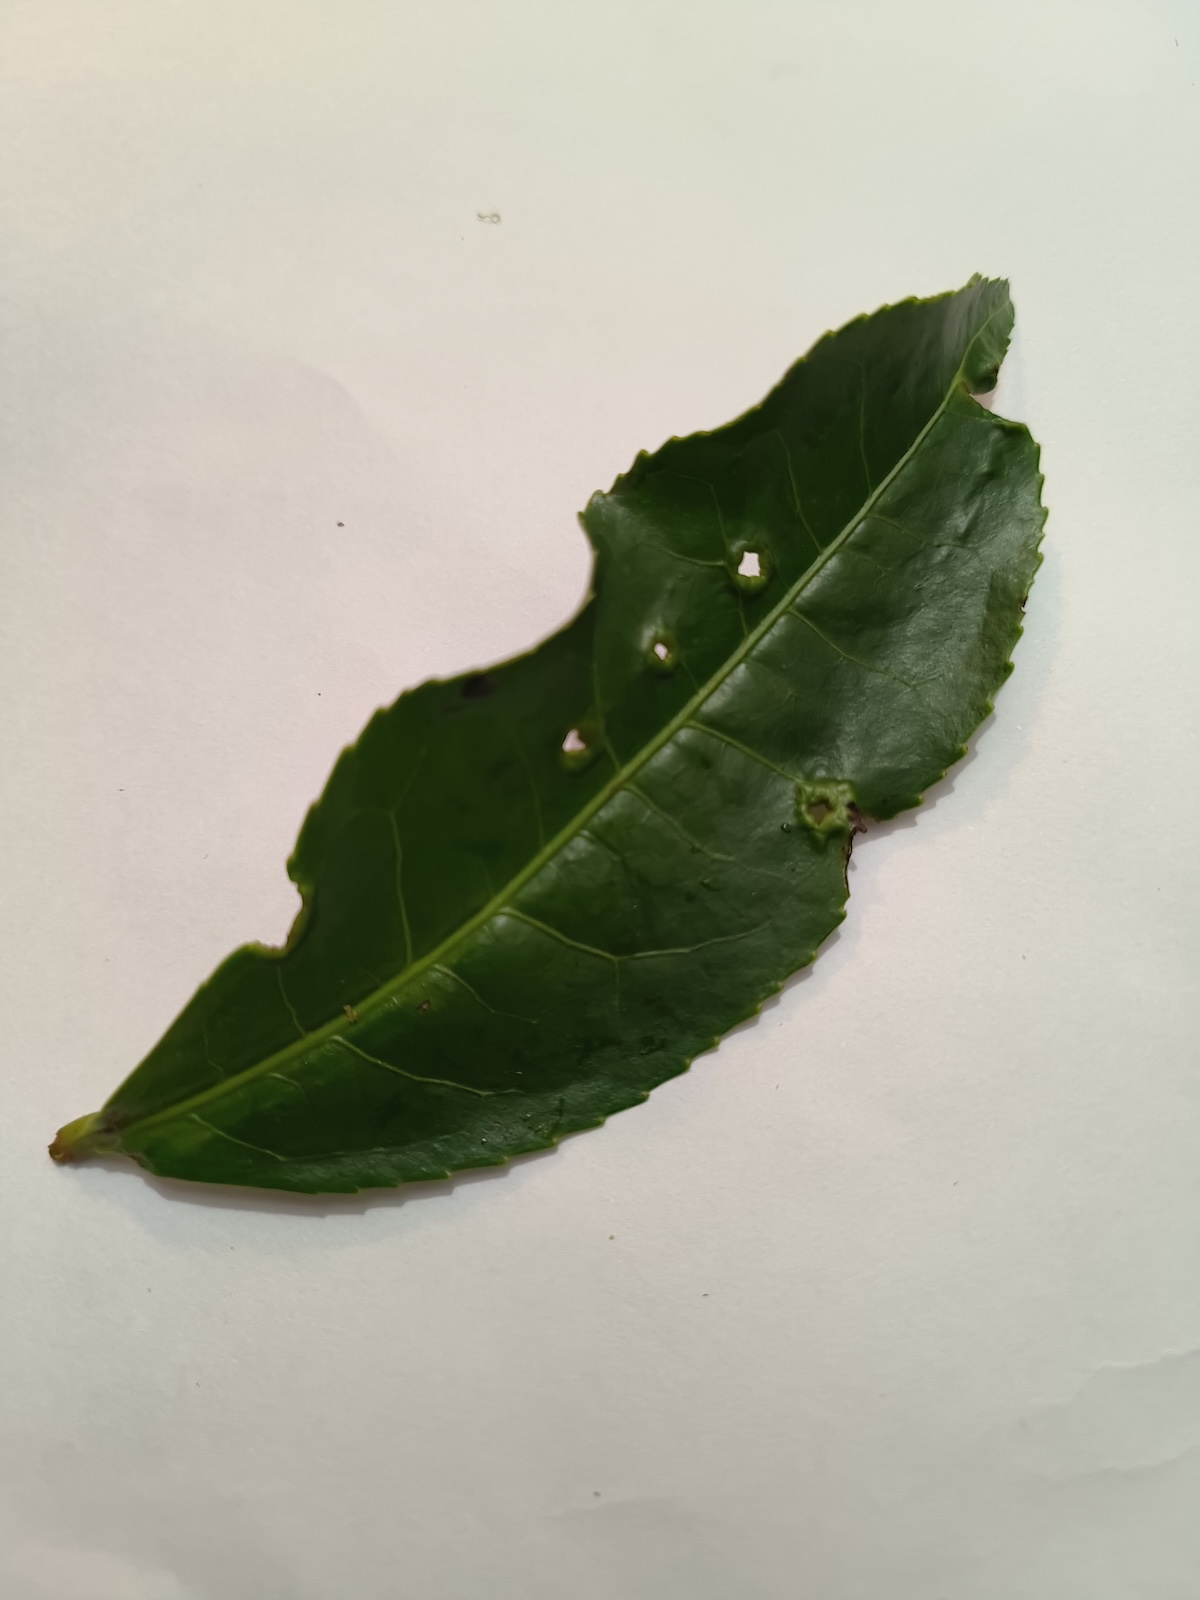
Label: Green mirid bug